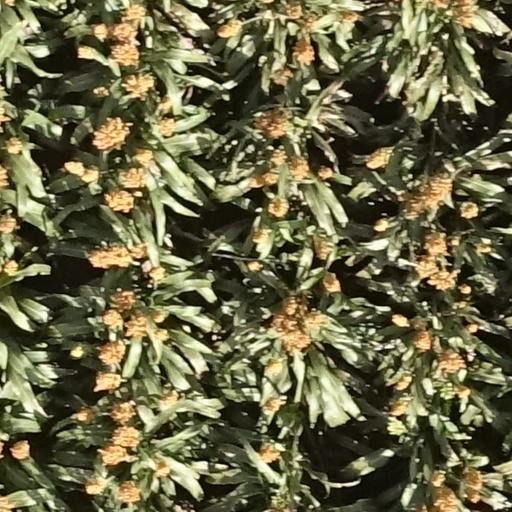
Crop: sorghum